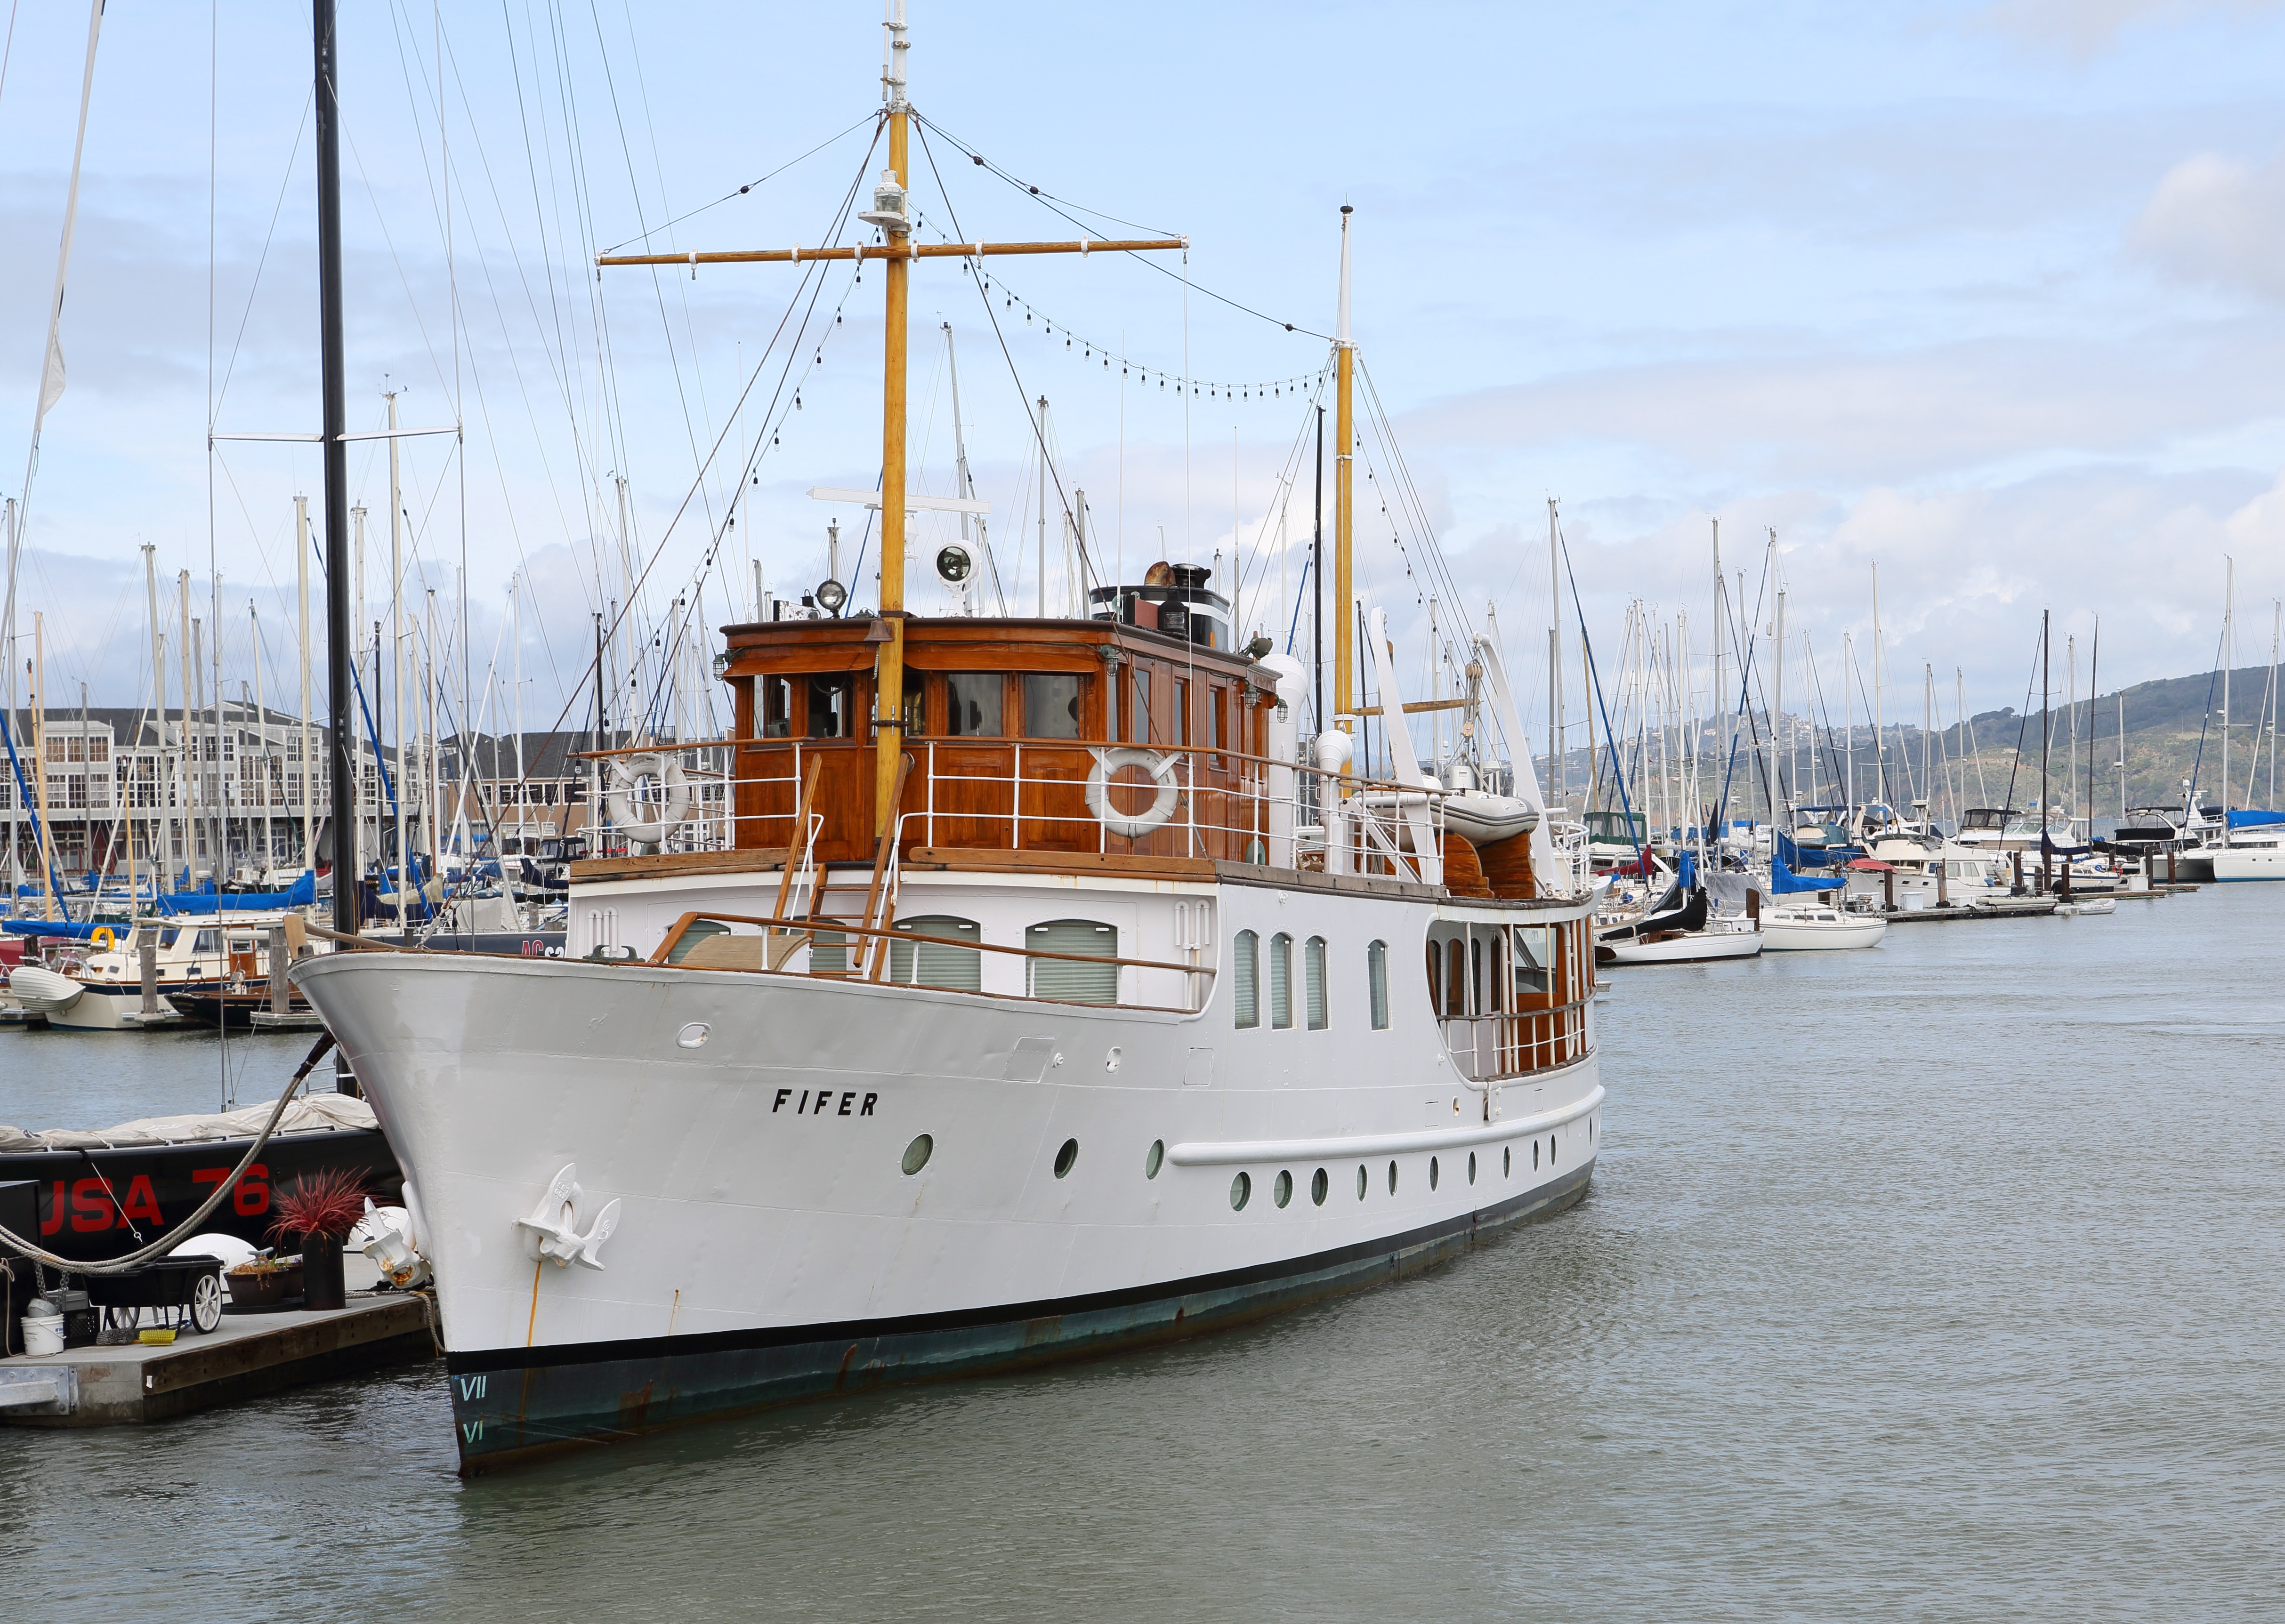
sea, coast, dock, boat, ship, san francisco, vehicle, mast, yacht, bay, harbor, marina, port, sailboat, california, scene, pacific, watercraft, schooner, sailing ship, fishing vessel, motor ship, passenger ship, tall ship